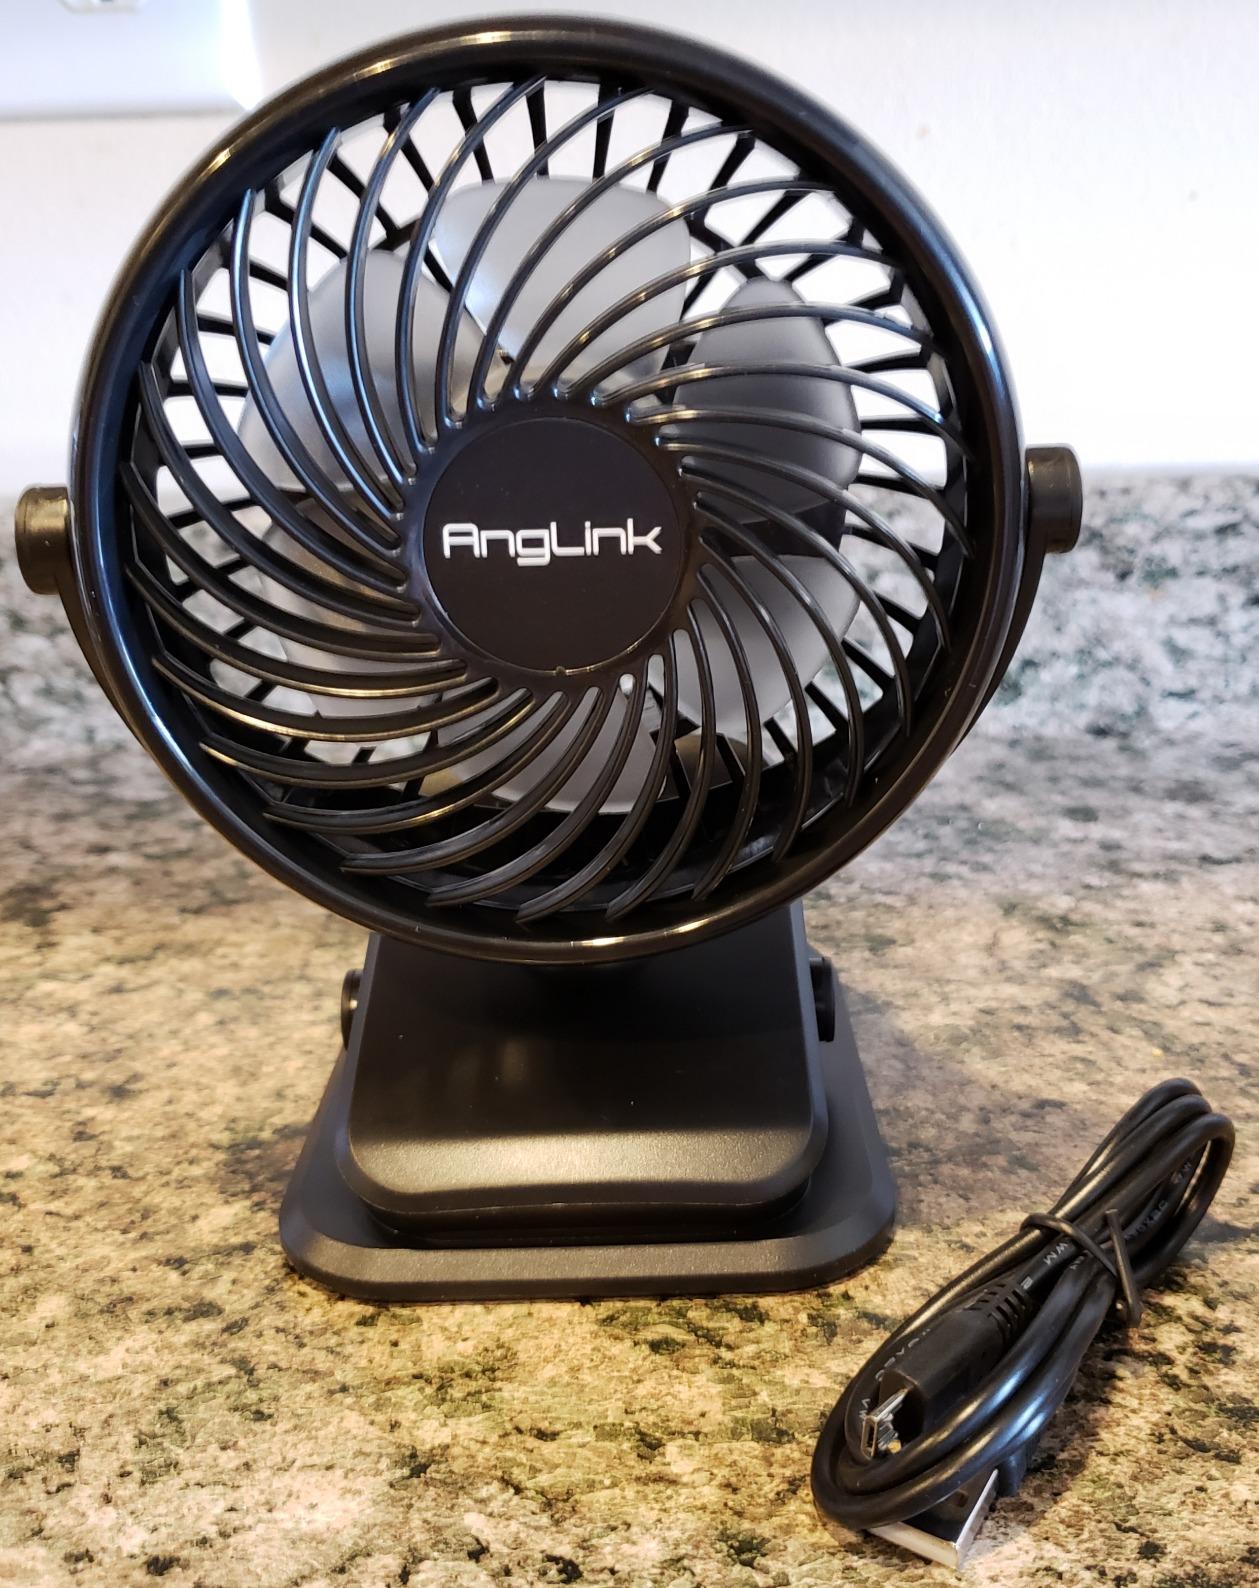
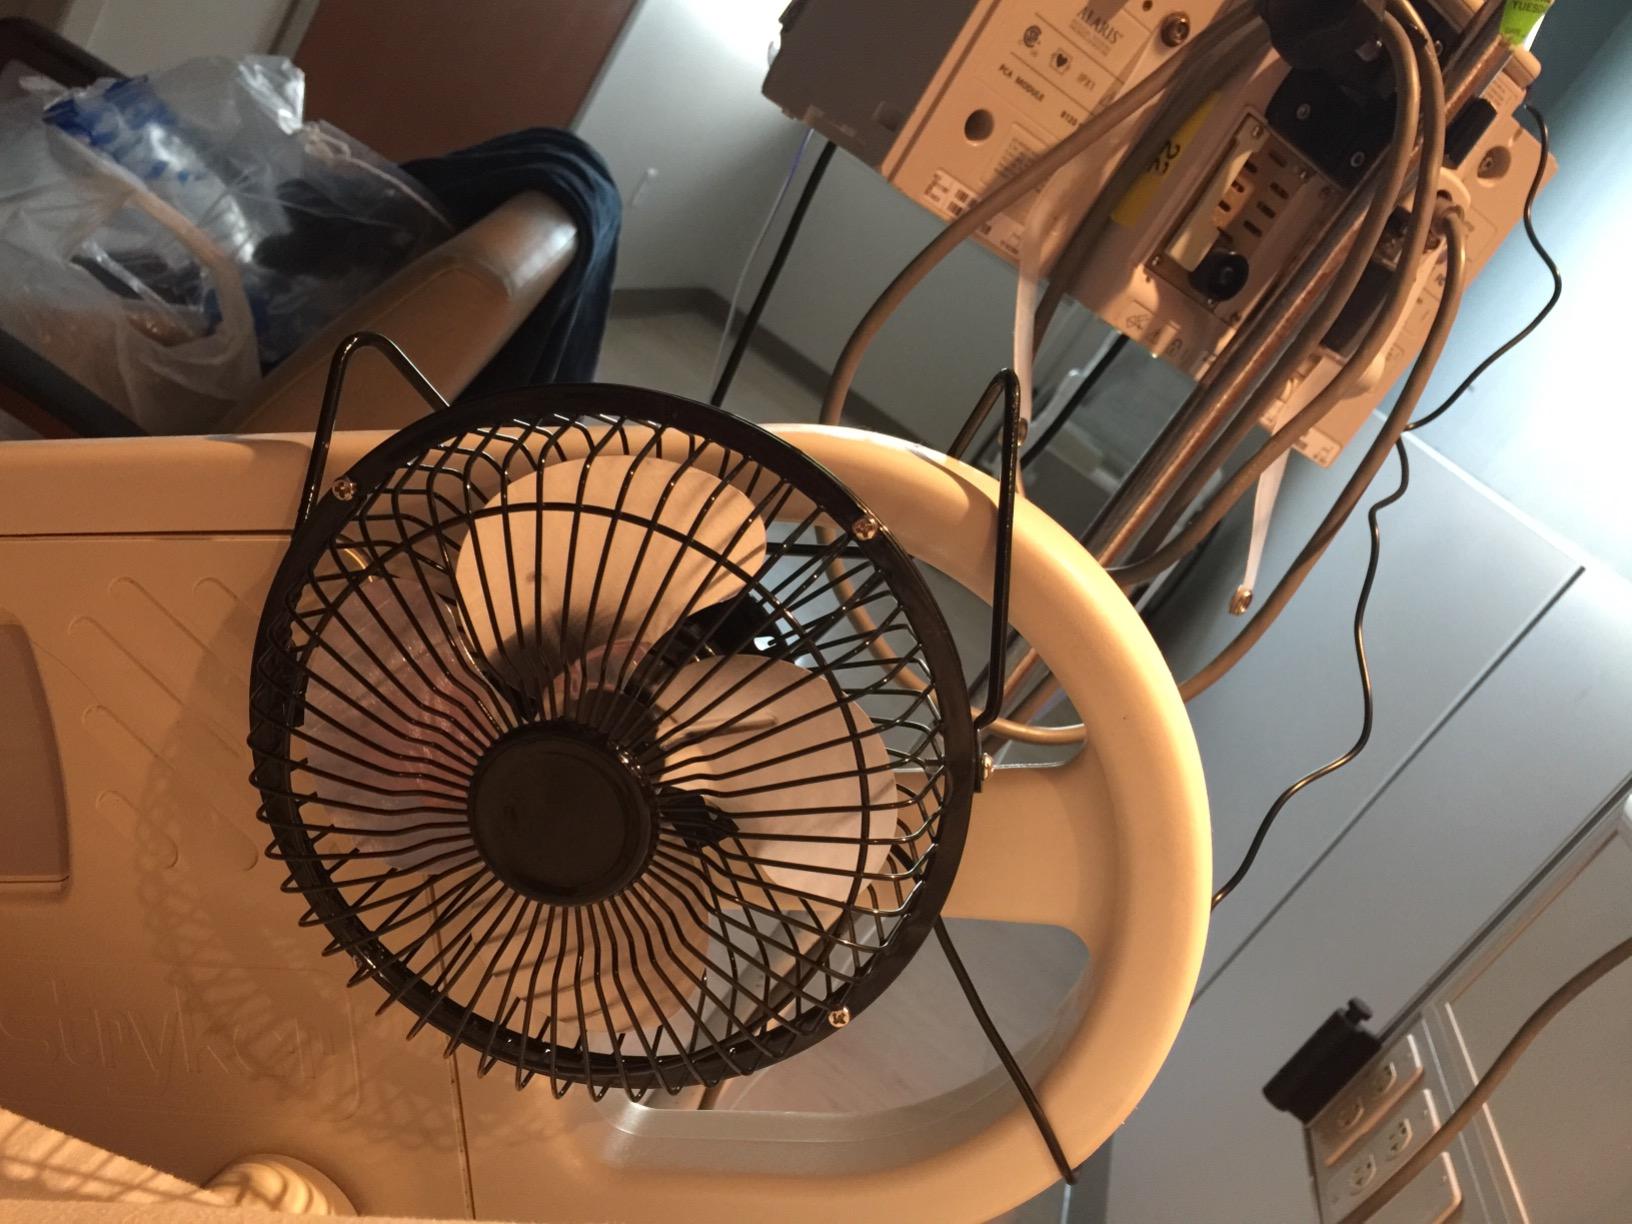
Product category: fan
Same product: no